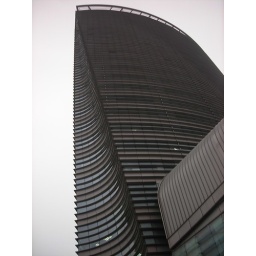
cool office building in Shangahi